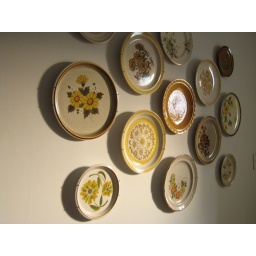
Alissa's plate wall in our kitchen.